Edward Bechly

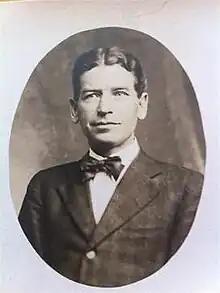
Edward Bechly

Edward Bechly (March 3, 1874 – August 31, 1945) was an American editor, publisher, and proprietor of the Iroquois County Times-Democrat.